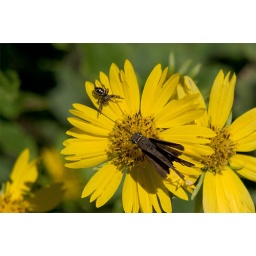
Saw this Common Mestra near the green house at Hornsby Bend on October 28, 2006.